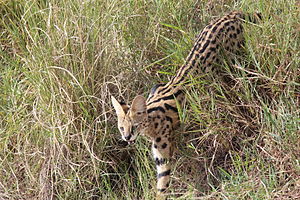
Serval / Adfærd
Servalens pels camouflerer den i savannens høje græs
Servalen er et dyr i kattefamilien. Servalen bliver 60-100 cm lang med en hale på 24-45 cm og vejer 9-18 kg. Den lever i store dele af Afrika.